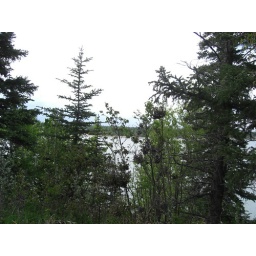
The gray sky reflected in the water